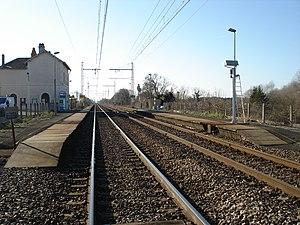
Gare de Neuvy-Pailloux (36)